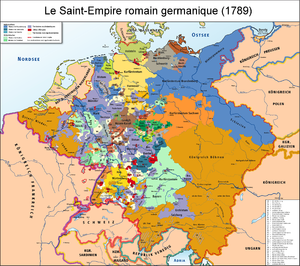
Carte du Saint-Empire romain germanique en 1789.
La Kleinstaaterei est un concept historique utilisé pour décrire — souvent péjorativement — le morcellement du Saint-Empire romain germanique à partir du XVᵉ siècle en plusieurs centaines de petits États et principautés indépendants, imbriqués les uns dans les autres, parfois à peine plus grands qu'une ville.
La médiatisation désigne le processus qui vise à retirer la souveraineté d'un territoire enclavé indépendant du Saint-Empire. Celui-ci se trouve alors purement et simplement intégré au territoire dans lequel il était enclavé. Il perd également son lien de dépendance directe et sans intermédiaire vis a vis de l'empereur. A contrario, on parle d’immédiateté.
L'article des relations franco-allemandes concerne l'ensemble des relations bilatérales entre la France et l'Allemagne.
L'unification de l'Allemagne sous la forme d'un État-nation eut officiellement lieu le 18 janvier 1871 dans la galerie des Glaces du château de Versailles, en France. Les princes allemands s'y rassemblèrent après leur victoire lors de la guerre franco-prussienne pour proclamer Guillaume Iᵉʳ de Prusse empereur du nouvel Empire allemand. Cependant, le processus de rassemblement des populations germanophones d'Europe avait commencé depuis le début du siècle.
Cet article présente l'histoire du cadre territorial qu'est l'Alsace de la fin du XVIIIᵉ siècle, du temps de la Préhistoire à aujourd'hui. Hormis Landau in der Pfalz, non restituée en 1815, toute l'Alsace est aujourd'hui intégrée à la République française au sein des deux départements suivants : le Haut-Rhin et le Bas-Rhin.
Samuel von Pufendorf né le 8 janvier 1632 à Dorfchemnitz en saxe, mort le 13 octobre 1694 à Berlin, est un historien, juriste et philosophe allemand, représentant du droit naturel moderne ou protestant.
Le Saint-Empire romain est un regroupement politique, aujourd'hui disparu, de terres d’Europe occidentale et centrale au Moyen Âge, dirigé par un souverain arborant le titre d'« empereur des Romains ». Il se considérait, de sa fondation au Xᵉ siècle jusqu'à sa suppression au début du XIXᵉ siècle par Napoléon, comme le continuateur de l’empire d’Occident des Carolingiens et, au-delà, de l’Empire romain. L’adjectif Saint fut rajouté pour sa part sous le règne de Frédéric Barberousse pour légitimer le pouvoir de manière divine.